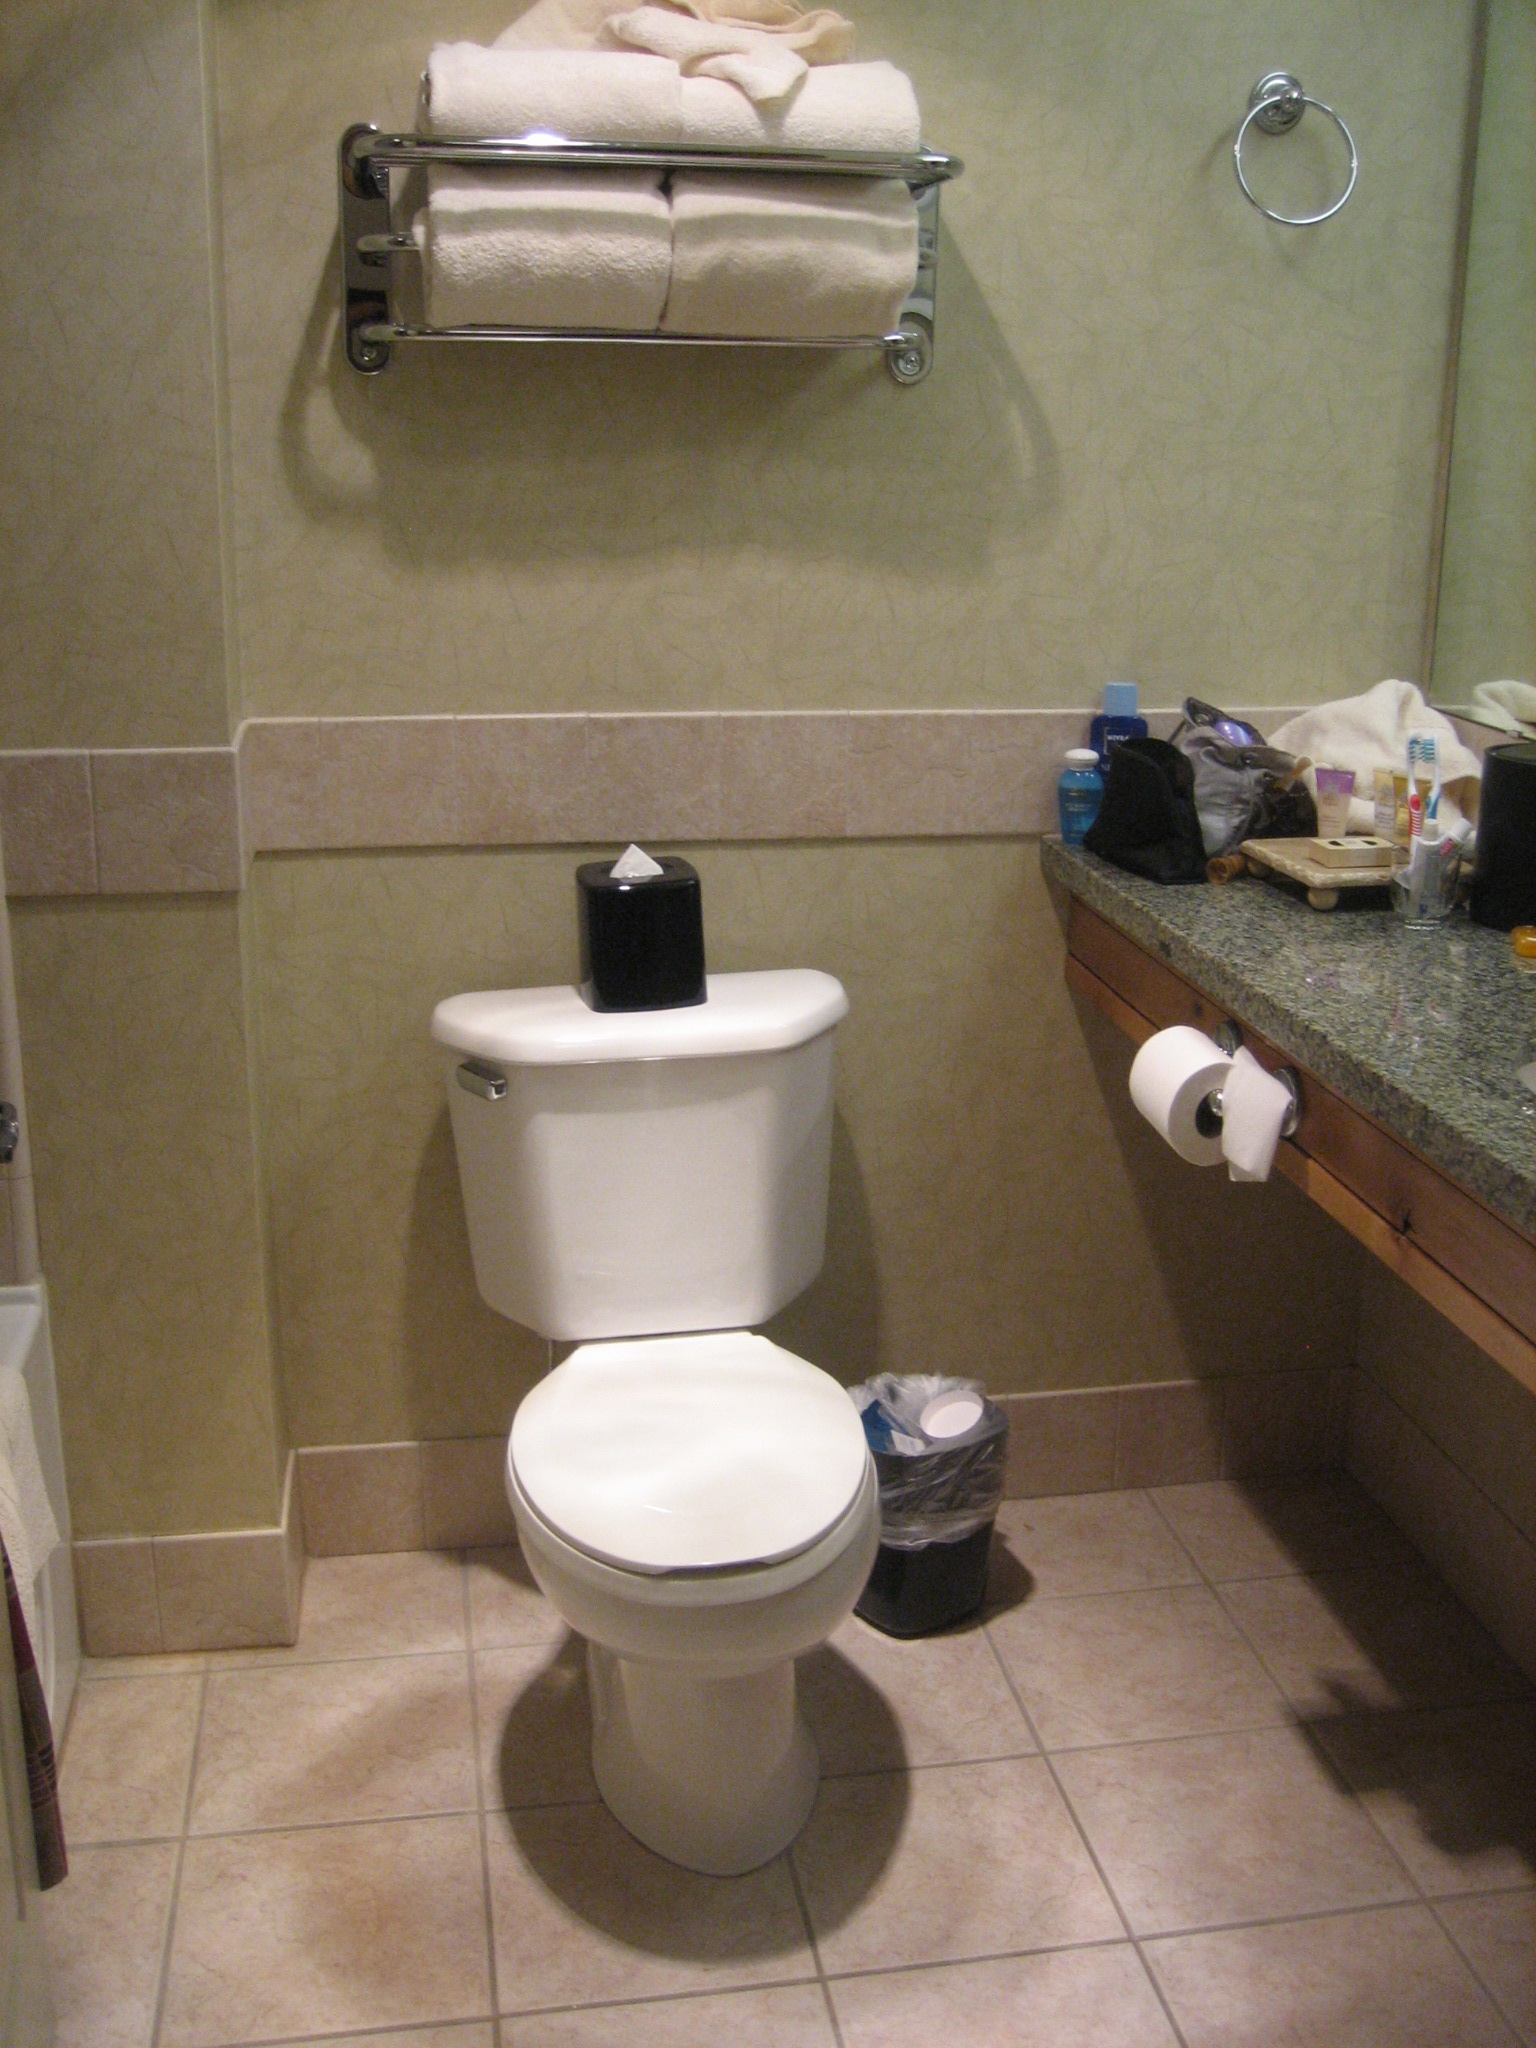
Room type: bathroom